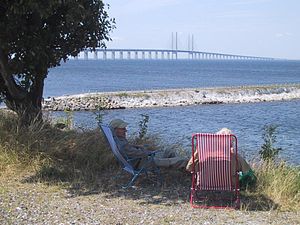
Øresundsregionen
Øresundbroen
Øresundsregionen er Skandinaviens største og mest befolkningsrige region med ca. 4 millioner indbyggere, bundet geografisk sammen af Øresundsbroen. Området er politisk delt mellem Danmark – hvor 2/3 af befolkningen bor – og Sverige.